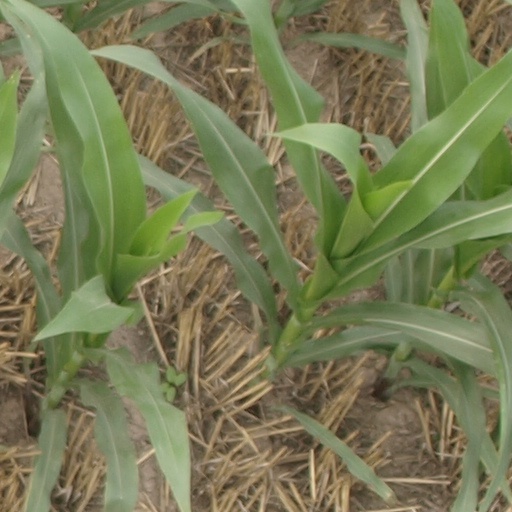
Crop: maize; corn